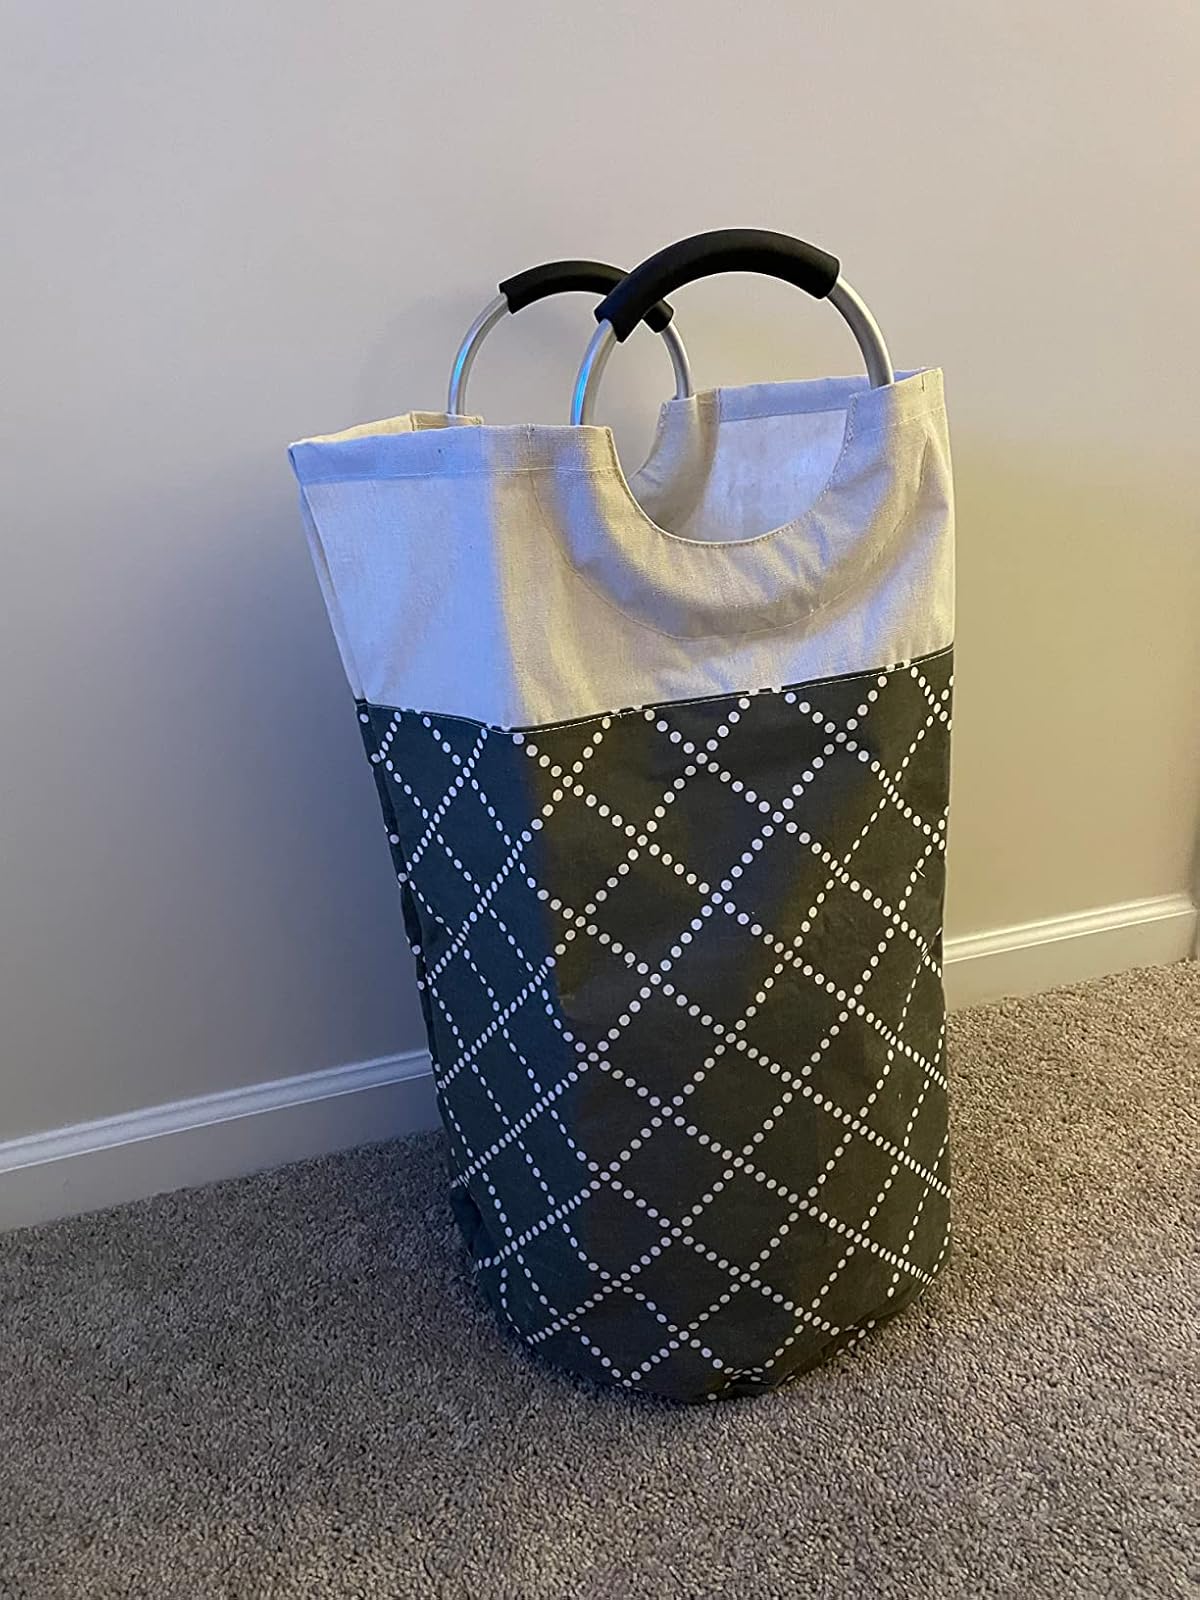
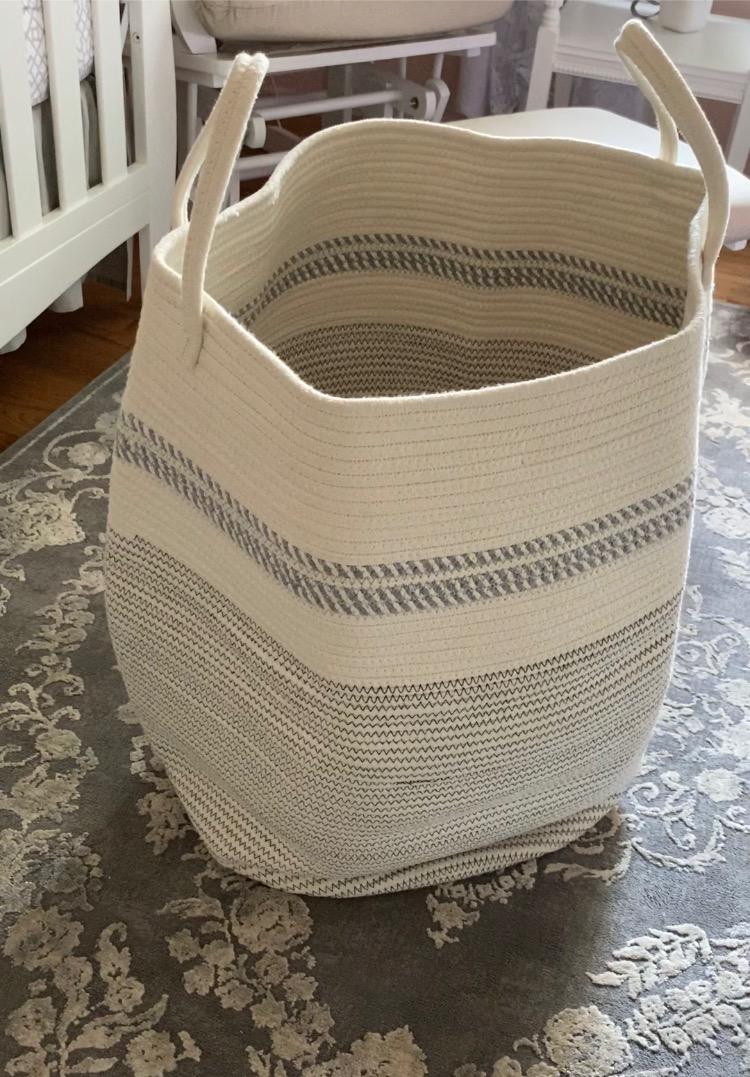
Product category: items_hamper
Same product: no